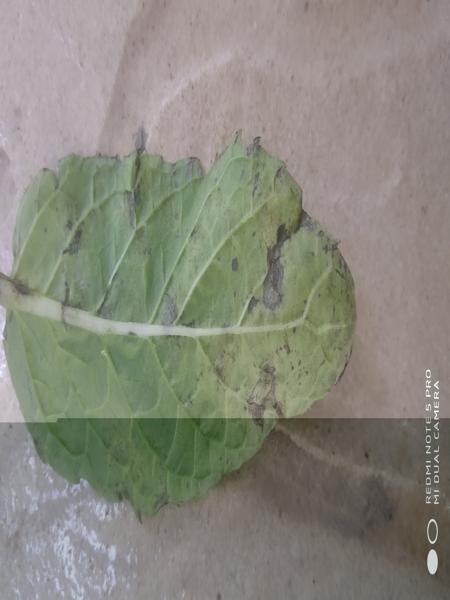
Plant: Mint